Grumman XF5F Skyrocket

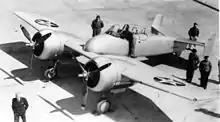
Grumman XF5F-1 Skyrocket c. 1940

The aircraft flew for the first time on 1 April 1940. Engine cooling problems arose in the initial flights, resulting in modification to the oil cooling ducts. Further modifications were made to the prototype including reduction in the height of the cockpit canopy, revising the armament installation to four 0.5 in (12.7 mm) machine guns in place of the cannon, redesign of the engine nacelles, adding spinners to the propellers, and extending the fuselage forward of the wing. These changes were completed on 15 July 1941.